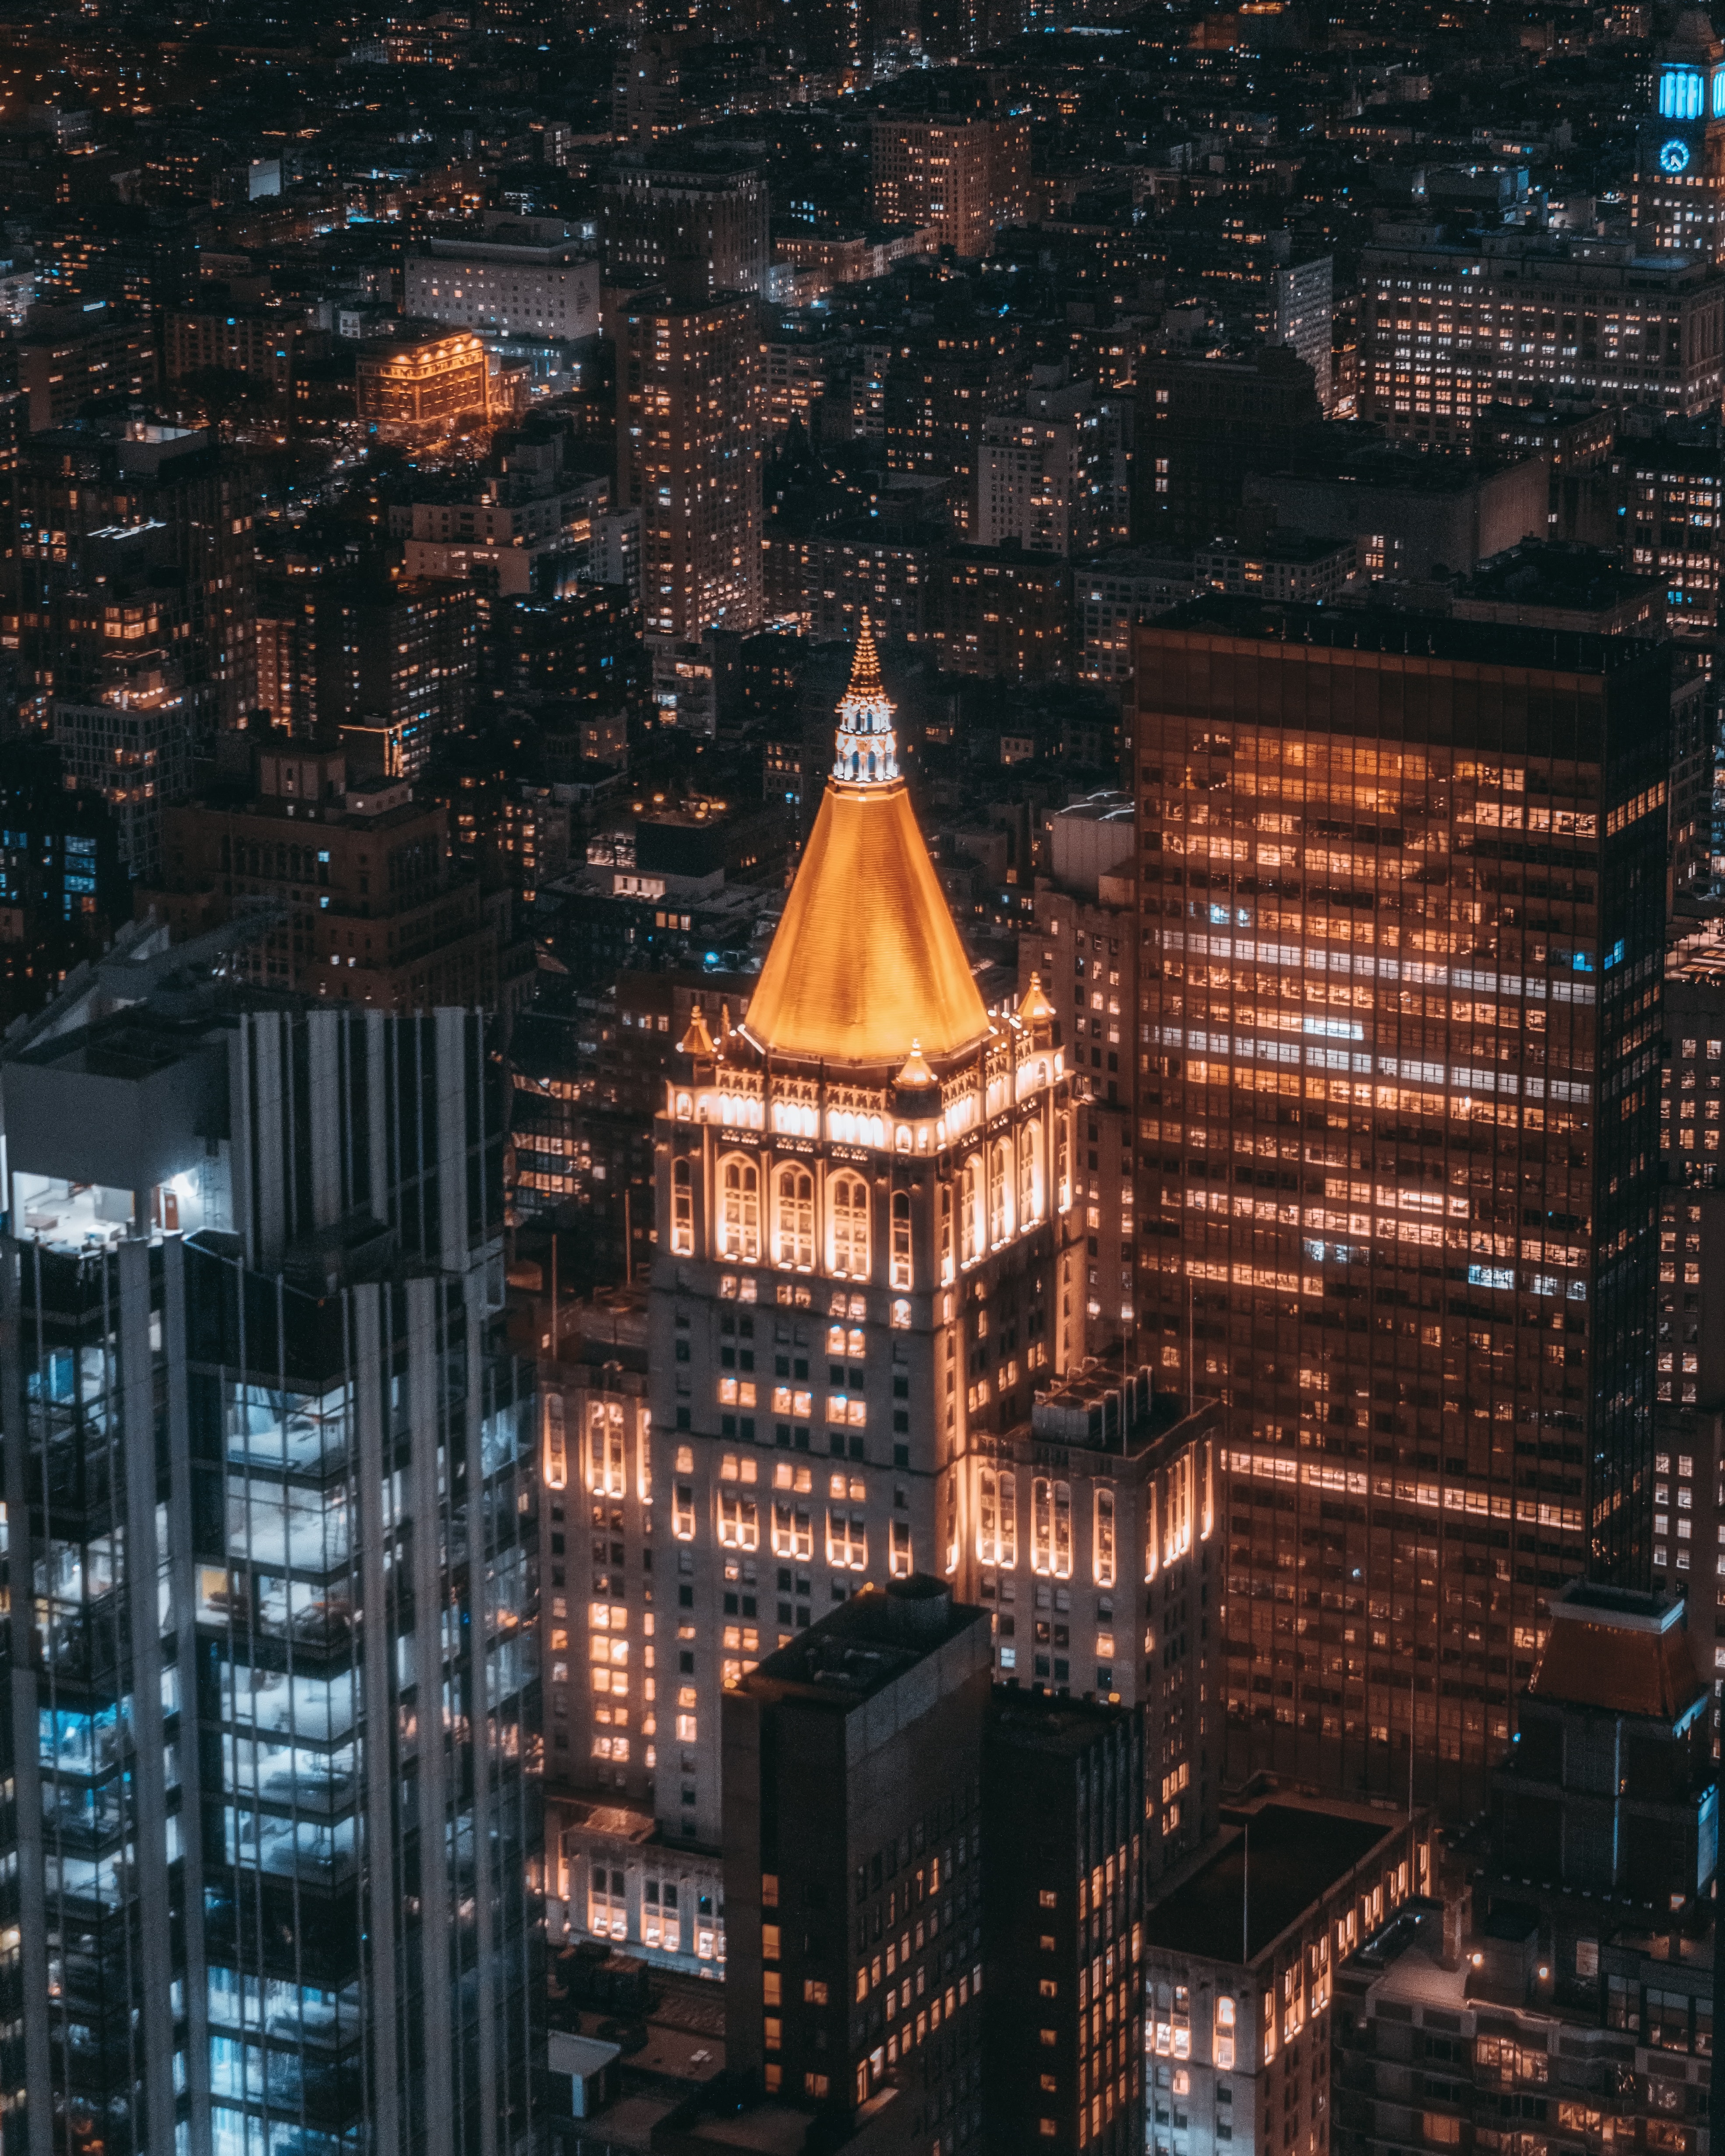
city, metropolitan area, metropolis, cityscape, urban area, skyscraper, landmark, human settlement, skyline, building, night, tower block, sky, downtown, architecture, tower, mixed use, condominium, aerial photography, landscape, photography, world, commercial building